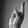
ASL letter: R